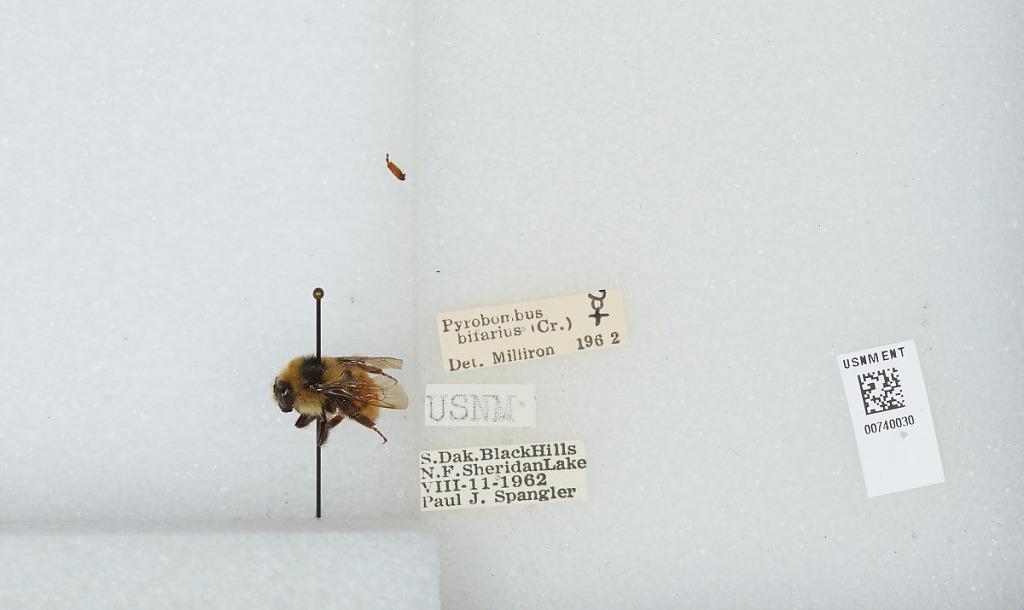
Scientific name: Bombus (Pyrobombus) bifarius Cresson
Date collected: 1962-8-11
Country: United States
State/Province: South Dakota
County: Pennington
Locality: Black Hills National Forest, Sheridan Lake
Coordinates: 43.9808, -103.472
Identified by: Milliron